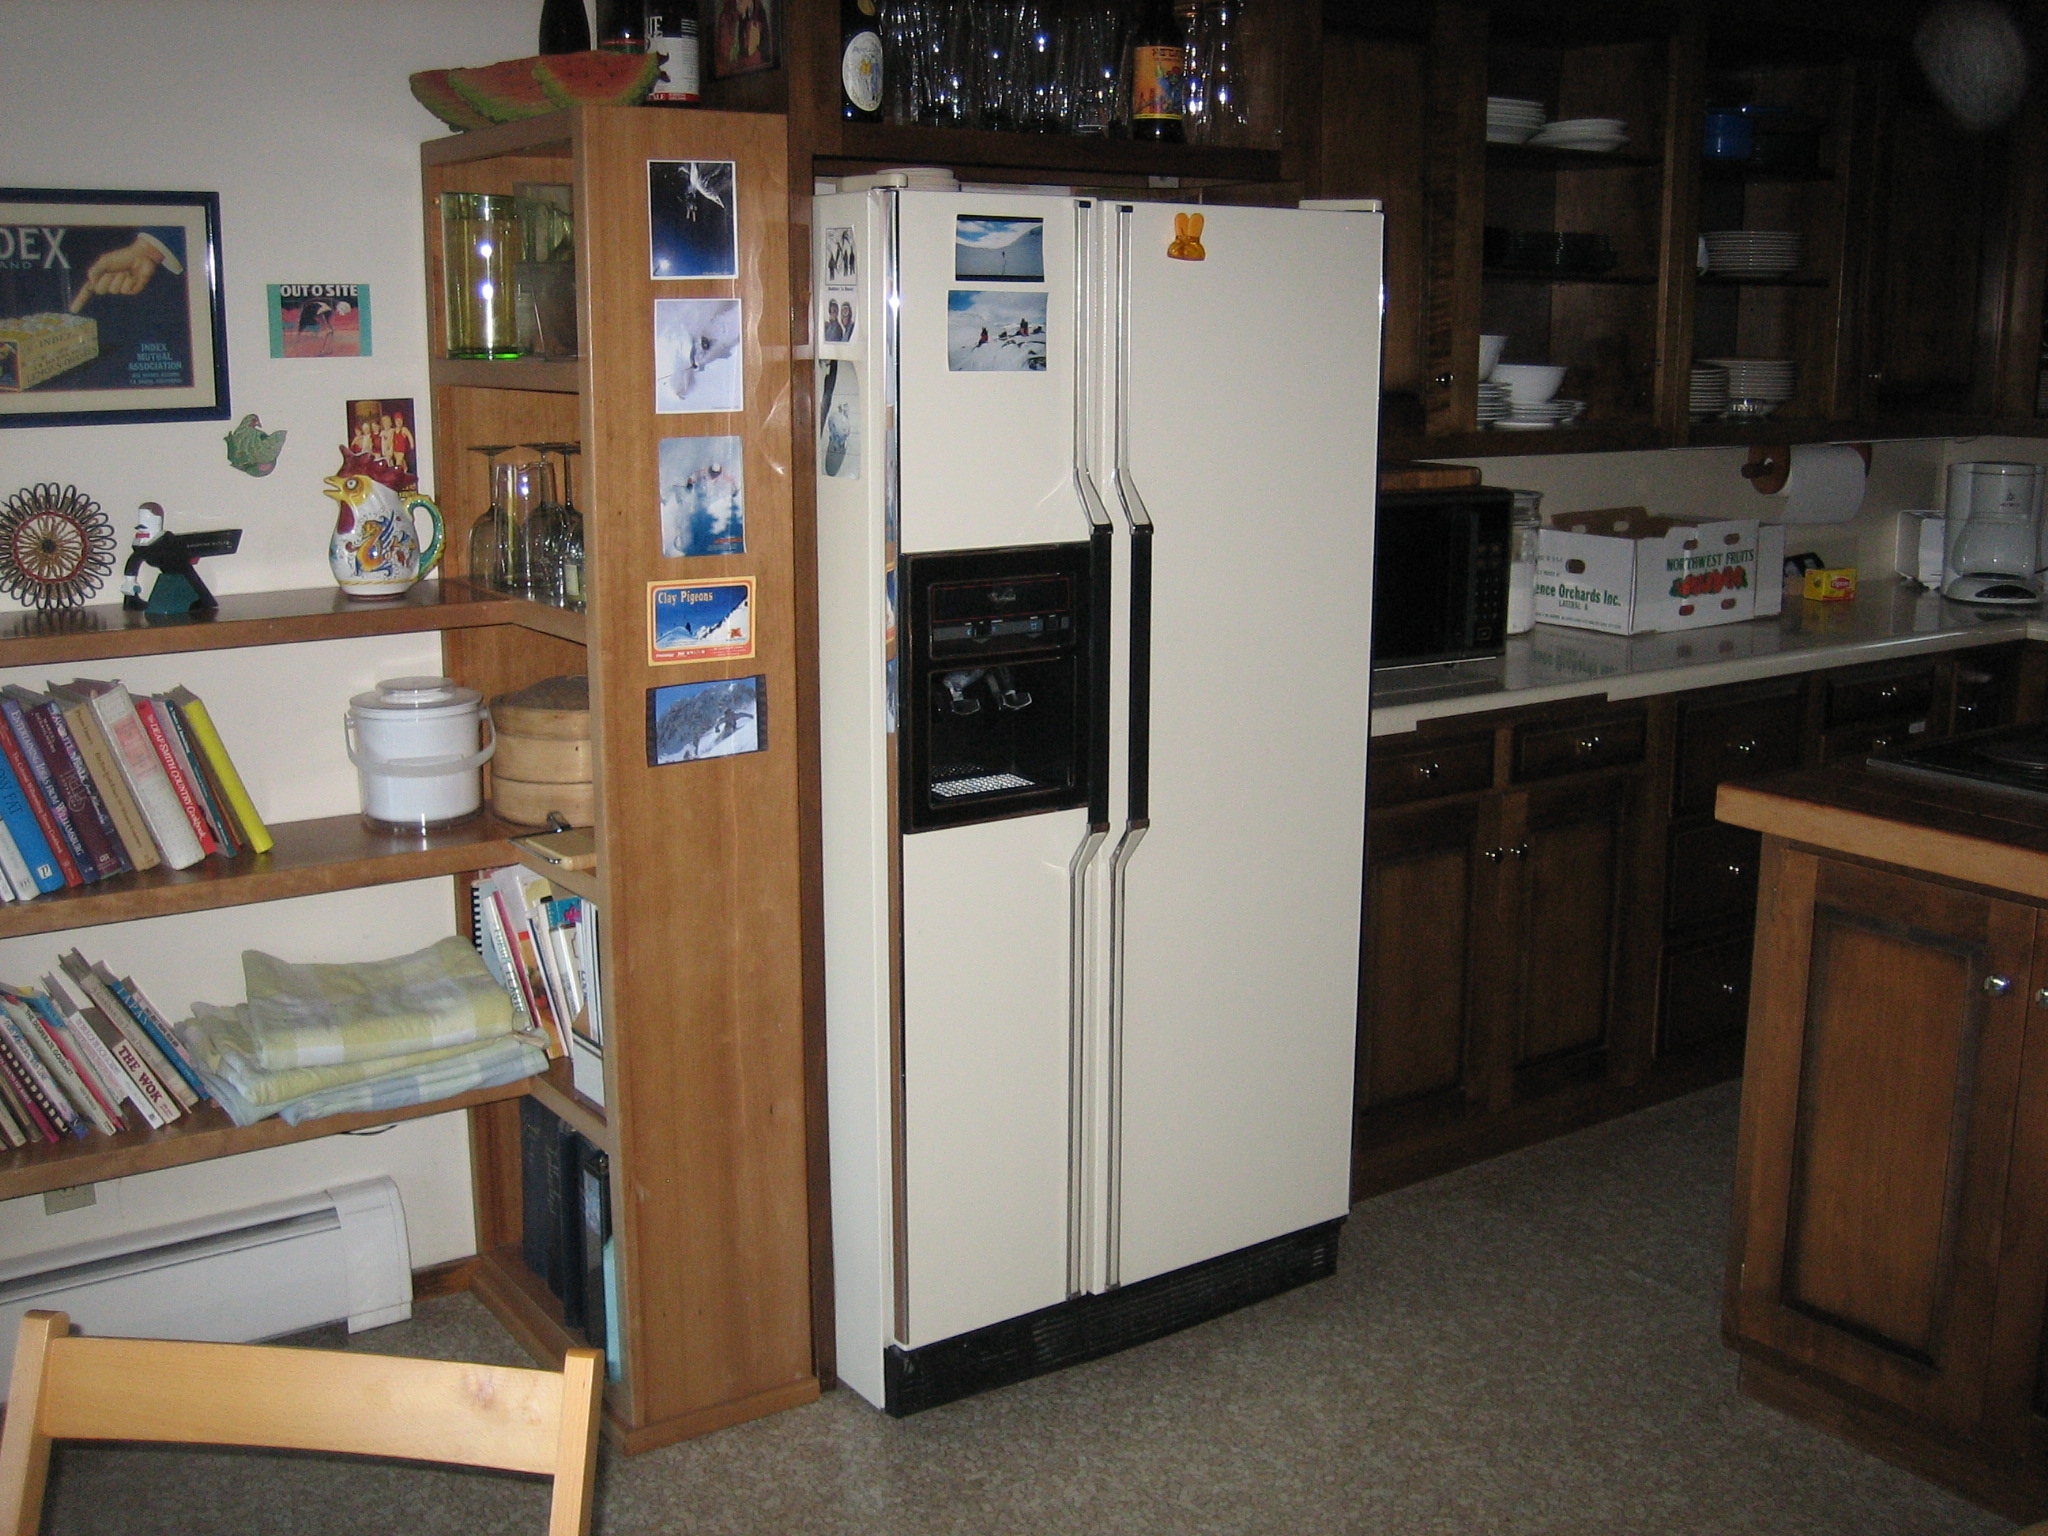
Room type: kitchen